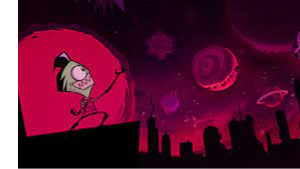
Portrait style: Cartoon Portrait